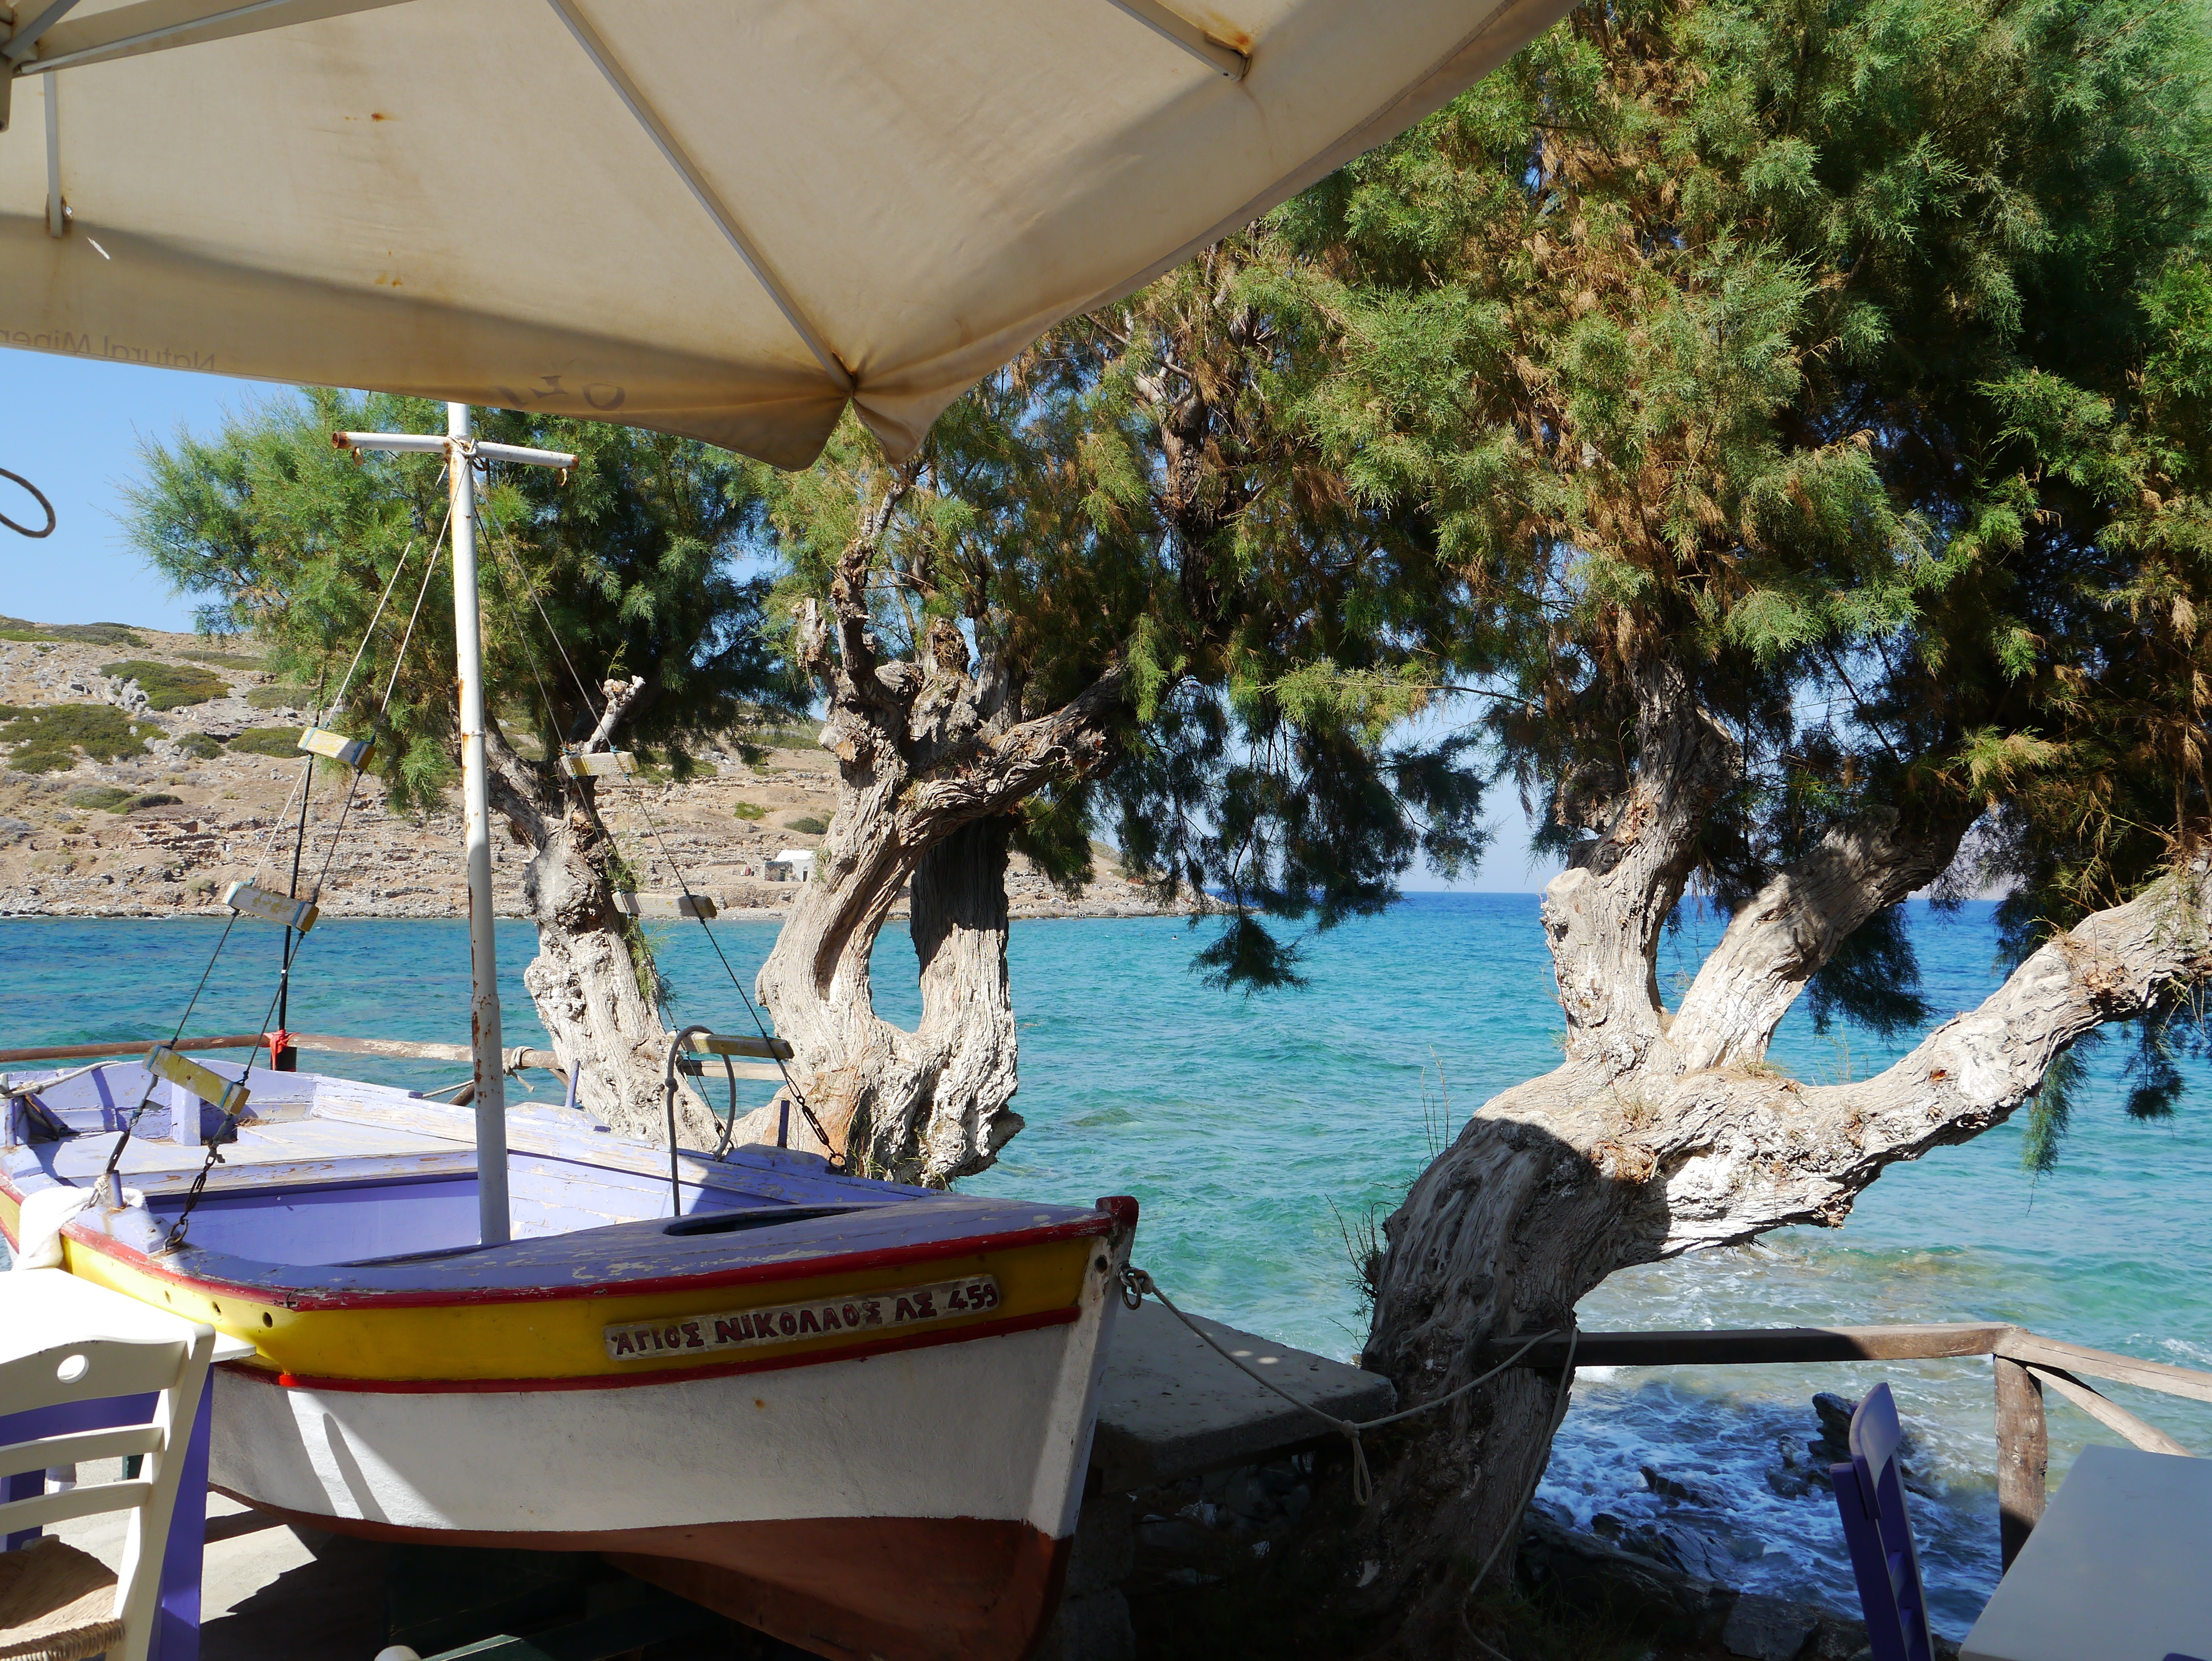
sea, water, boat, vacation, boot, vehicle, swimming pool, holiday, resort, crete, olive tree